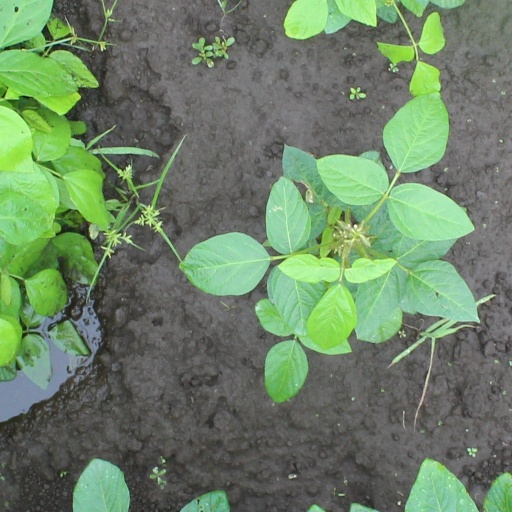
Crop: soybean